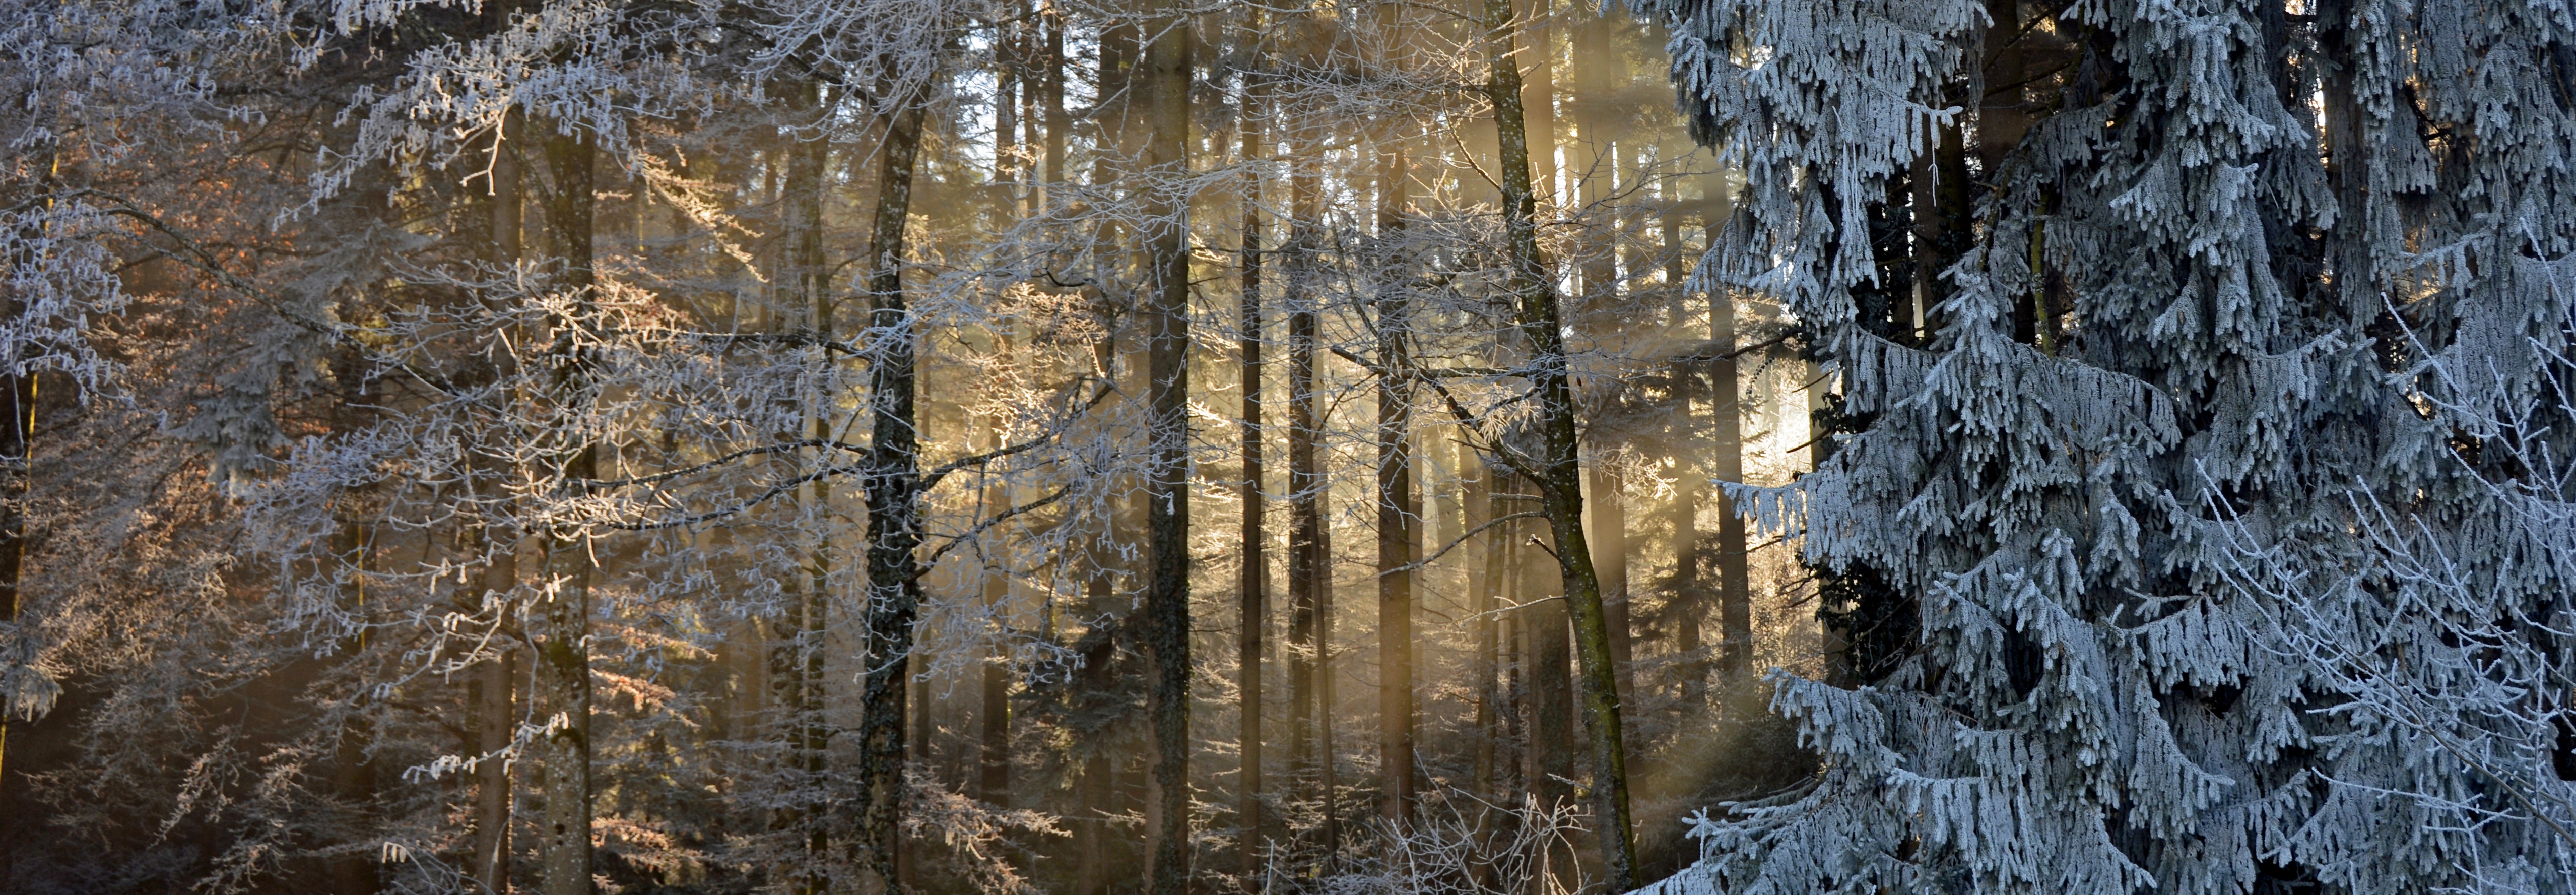
landscape, tree, nature, forest, wilderness, branch, snow, cold, winter, plant, wood, sunlight, leaf, frost, trunk, formation, ripe, ice, reflection, banner, autumn, season, trees, light beam, woodland, habitat, mood, wintry, winter magic, morgentau, winter impressions, header, head image, winter time, natural environment, woody plant